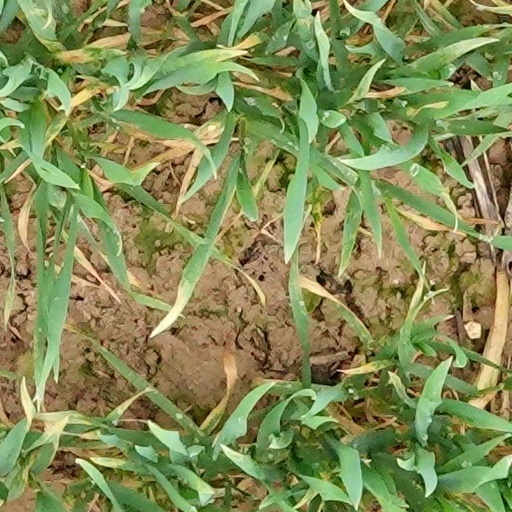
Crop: wheat